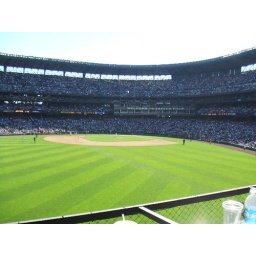
view from the standing room only section in center field